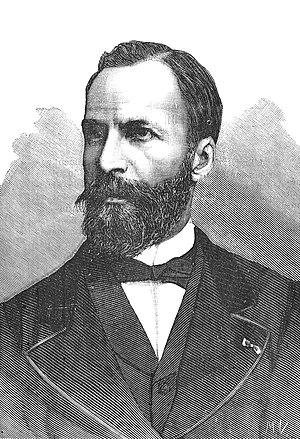
""M. Sainctelette""."
Charles Sainctelette, né le 7 janvier 1825 à Bruxelles et mort le 17 avril 1898 à Ixelles, est un jurisconsulte et homme politique belge.